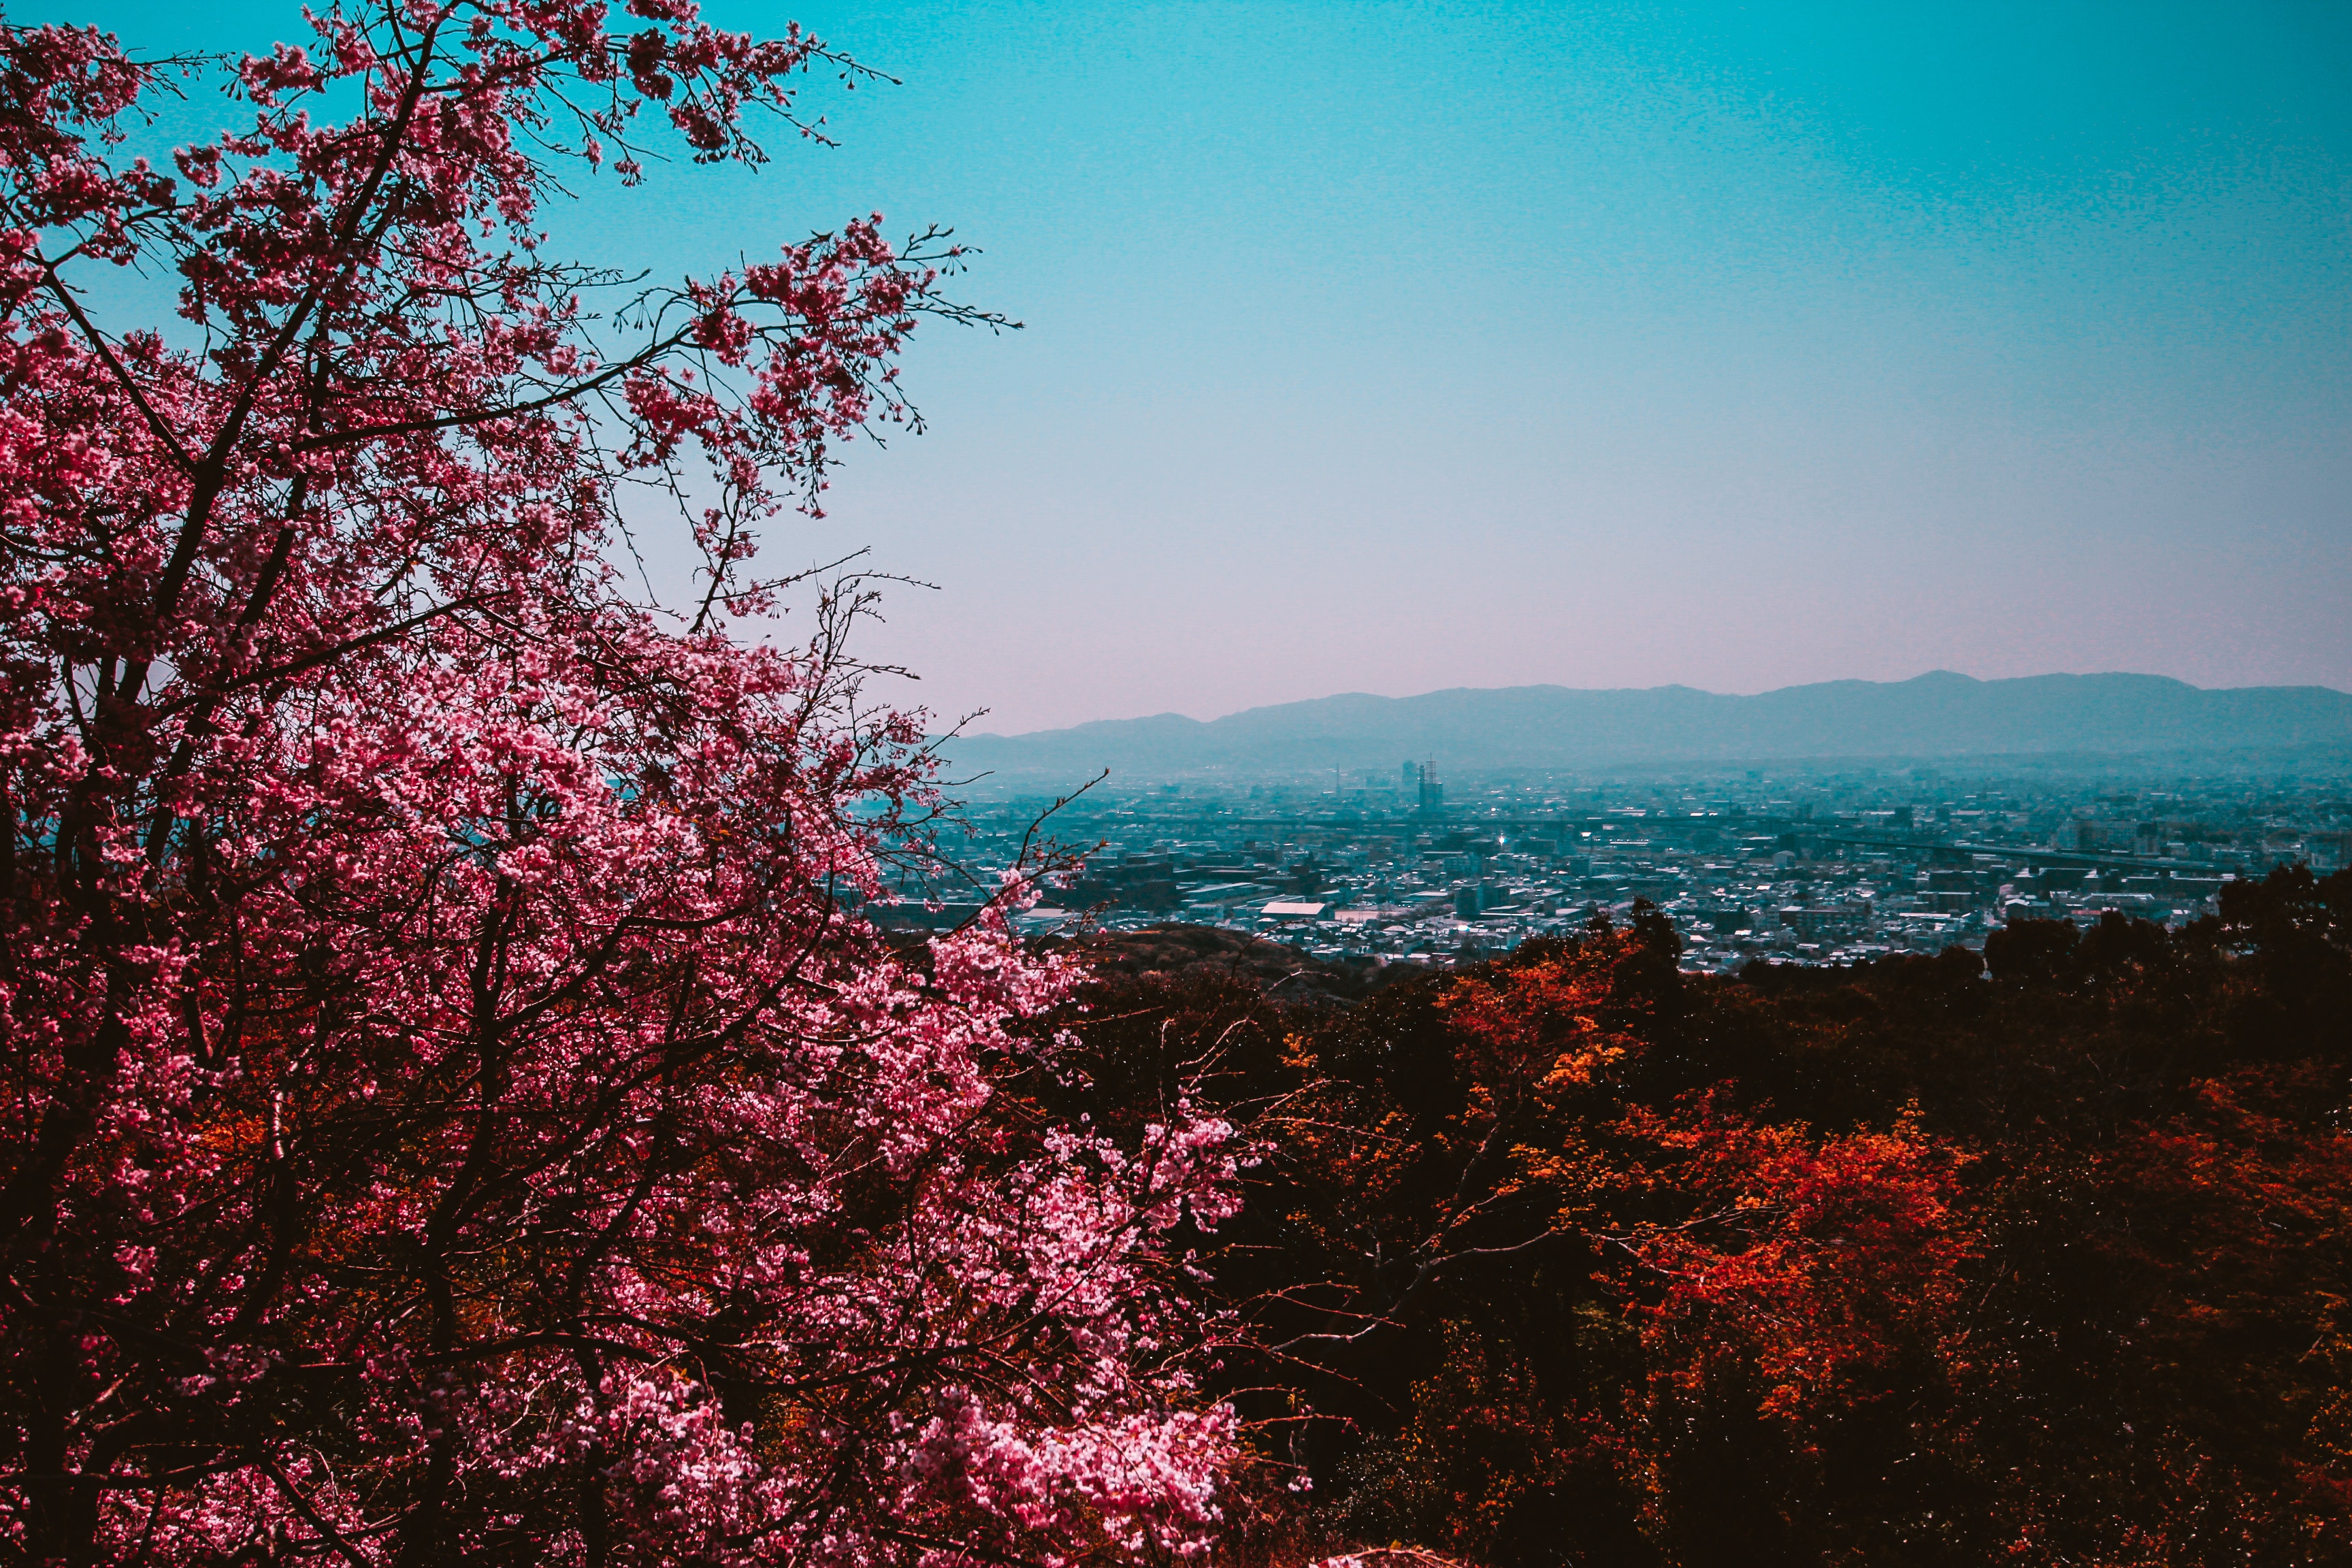
sky, tree, nature, blue, red, vegetation, pink, leaf, natural landscape, spring, woody plant, plant, branch, flower, cloud, morning, blossom, atmosphere, cherry blossom, mountain, landscape, horizon, autumn, city, sunlight, national park, hill, forest, Tints and shades, tourism